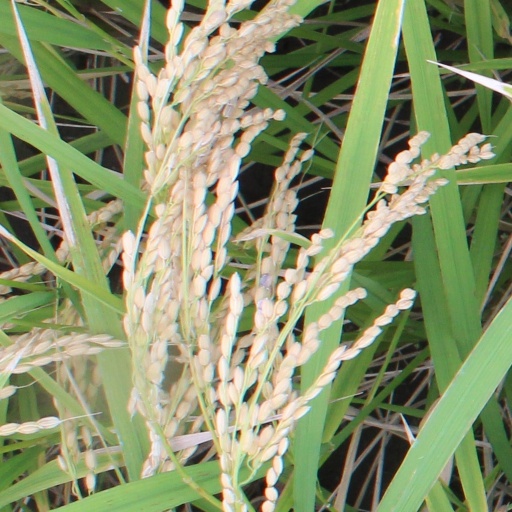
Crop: rice